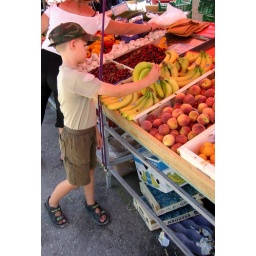
A young boy chooses bannanas from a market stall outside under the Mediterranean sunlight in Lavrion, Greece.